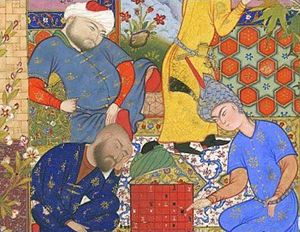
Skak / Oversigt over skakkens historie
Ung perser spiller skak med to af sine friere. Illustration til "Haft Awrang" af Jami i fortællingen: En far rådgiver sin søn om kærlighed. Billede fra Freer and Sackler Galleries, The Smithsonian Institution, Washington, DC.
Skak er et brætspil for to spillere og et af verdens mest populære spil.